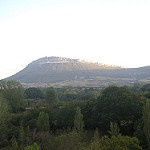
Label: mountain